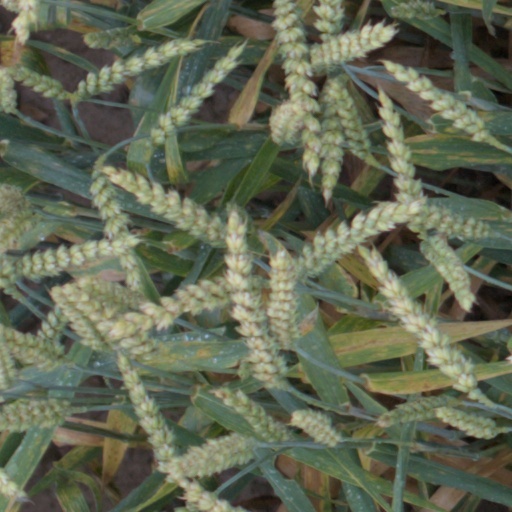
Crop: wheat